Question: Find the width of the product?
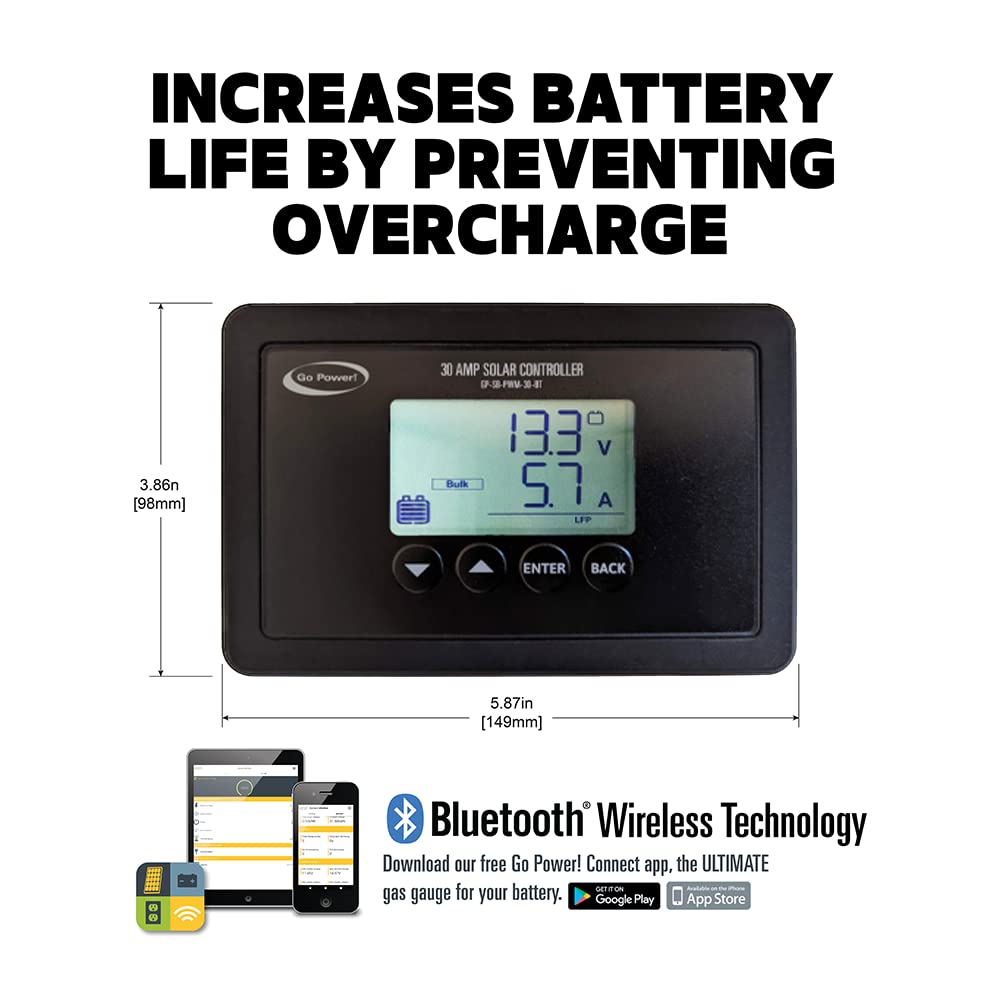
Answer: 98.0 millimetre